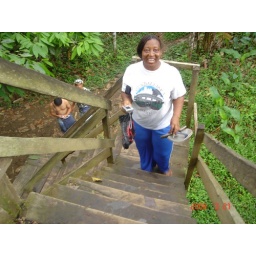
Hnging bridge over the river